Gladys Cooper

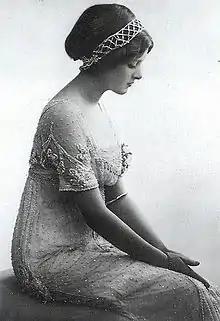

In 1913 Cooper appeared in her first film, "The Eleventh Commandment", going on to make several more silent films during the First World War and shortly afterwards. She continued full-time stage work, however, including appearances as Lady Agatha Lazenby in "The Admirable Crichton" in 1916 and Clara de Foenix in "Trelawny of the Wells". In addition, in 1917, Cooper became co-manager, with Frank Curzon, of the Playhouse Theatre, taking over sole control from 1927 until she left in 1933. During these years, she starred several times in "My Lady's Dress". She appeared in W. Somerset Maugham's "Home and Beauty" in 1919, repeated Dora at His Majesty's Theatre in 1920 and elsewhere thereafter, and both produced and played numerous roles at the Playhouse Theatre.